Enokido Station (Chiba)

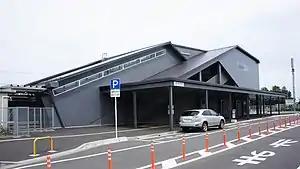
Enokido Station

is a passenger railway station in the city of Yachimata, Chiba Japan, operated by the East Japan Railway Company (JR East).